Hard hat

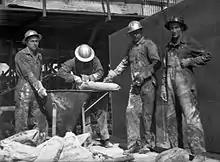
Several Workmen wearing ribbed metal hard hats, and one (right) in a MSA Skullgard, at the site of a Texas oil well in 1940

Lighter affordable aluminum became popular for hard hats around 1938, except for electrical applications. Fiberglass came into use in the 1940s.